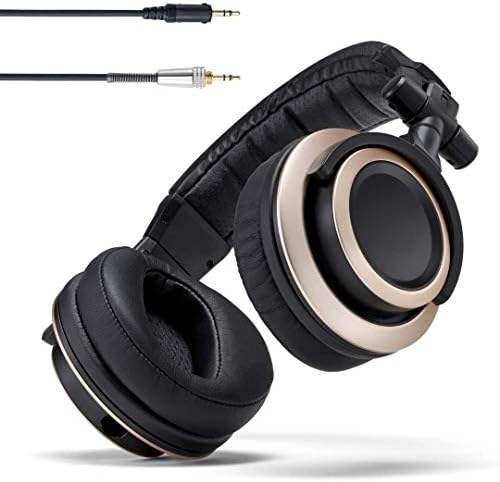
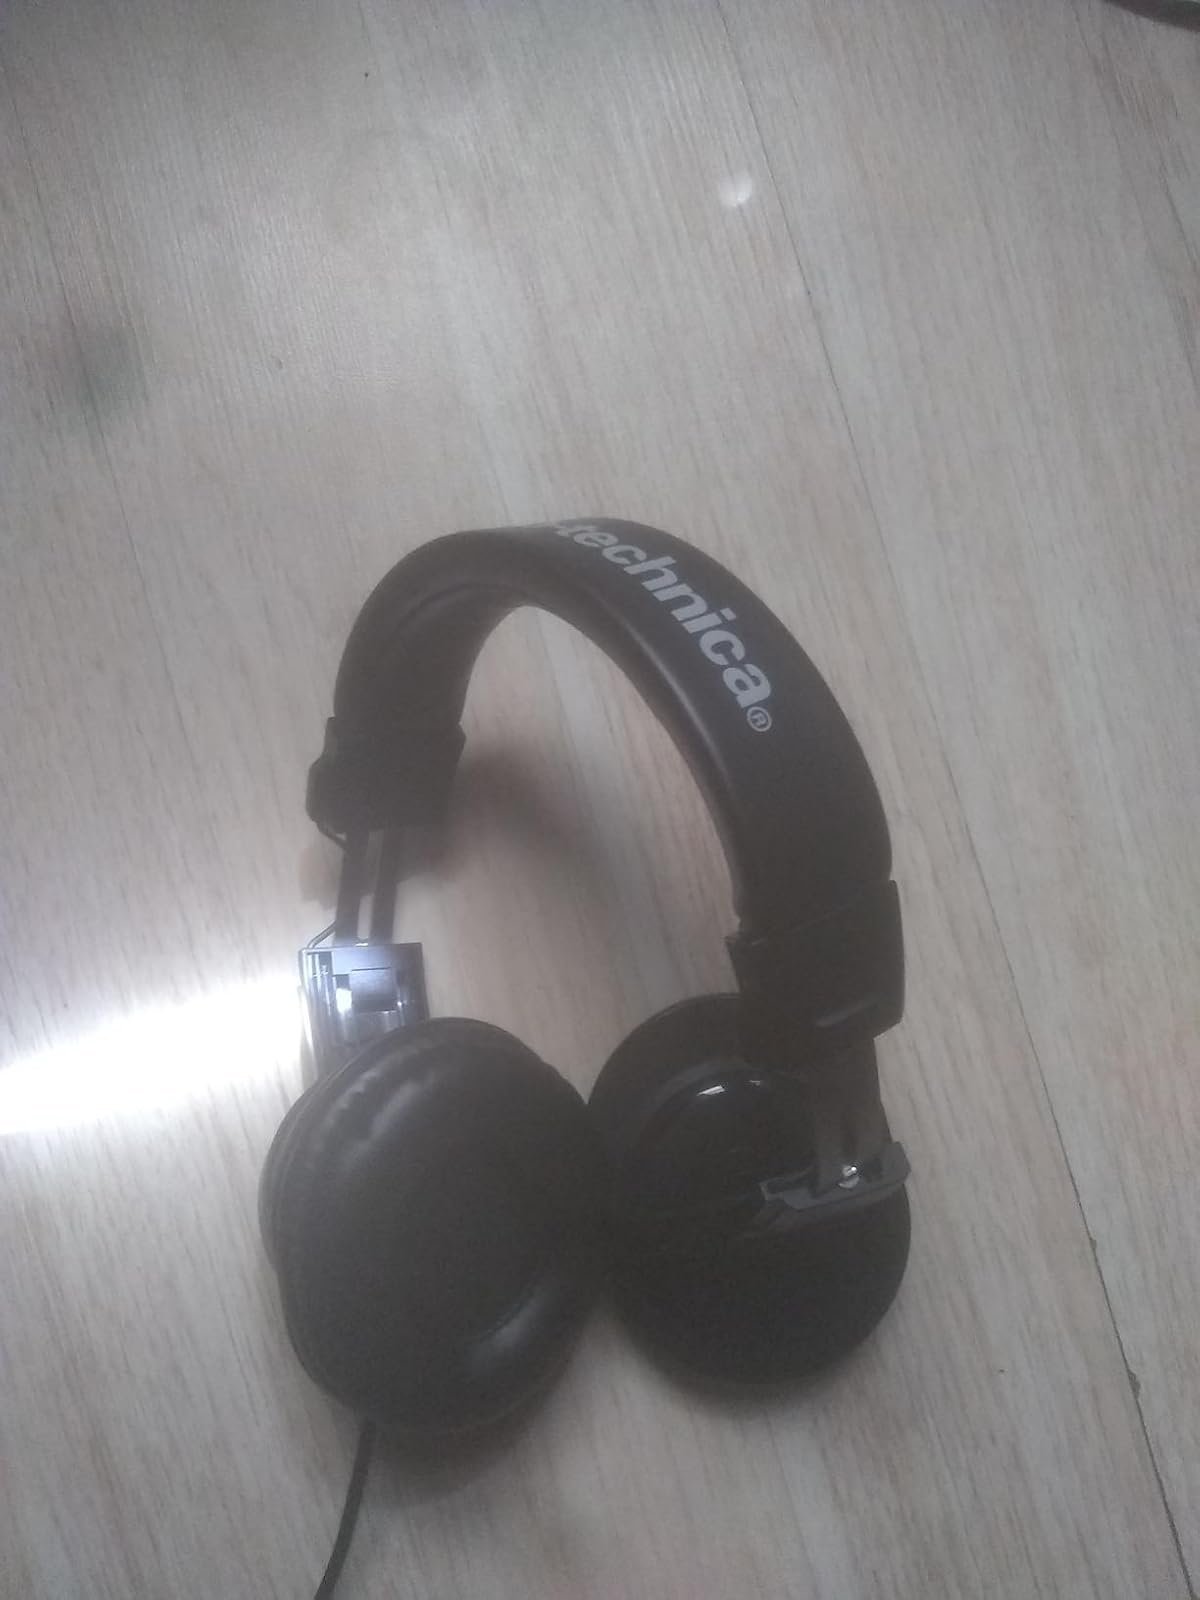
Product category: headphones
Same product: no